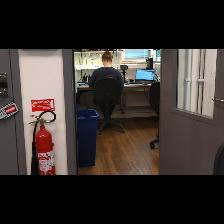
Label: Human